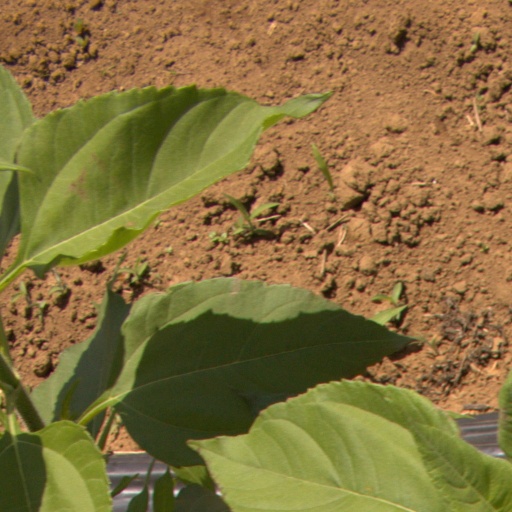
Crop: Jerusalem artichoke